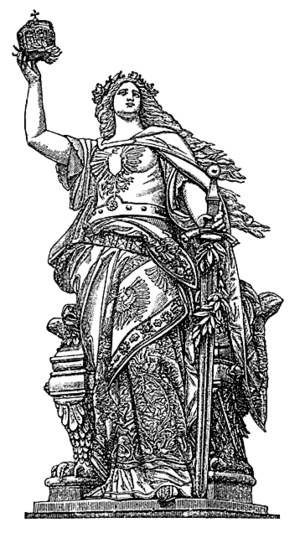
La personnification des États est une figure de style consistant à représenter symboliquement ces États par un personnage allégorique, souvent féminin.
Le Niederwalddenkmal est situé à la lisière du parc naturel du Niederwald, surplombant le Rhin et la ville de Rüdesheim am Rhein, au sud-ouest du land de Hesse. À ses pieds s'étendent les vignobles du mont de Rüdesheim.
Germania était considérée, en particulier au XIXᵉ siècle, comme la personnification de la nation allemande, de la Germanie.